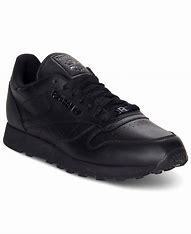
Brand: Reebok
Model: Classic Leather